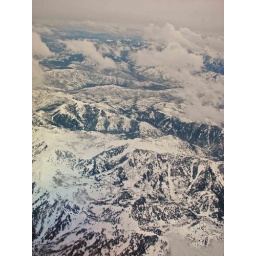
in the big rock candy mountains